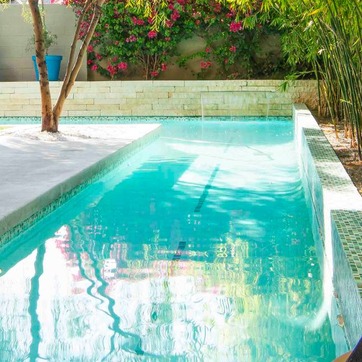
Material: water